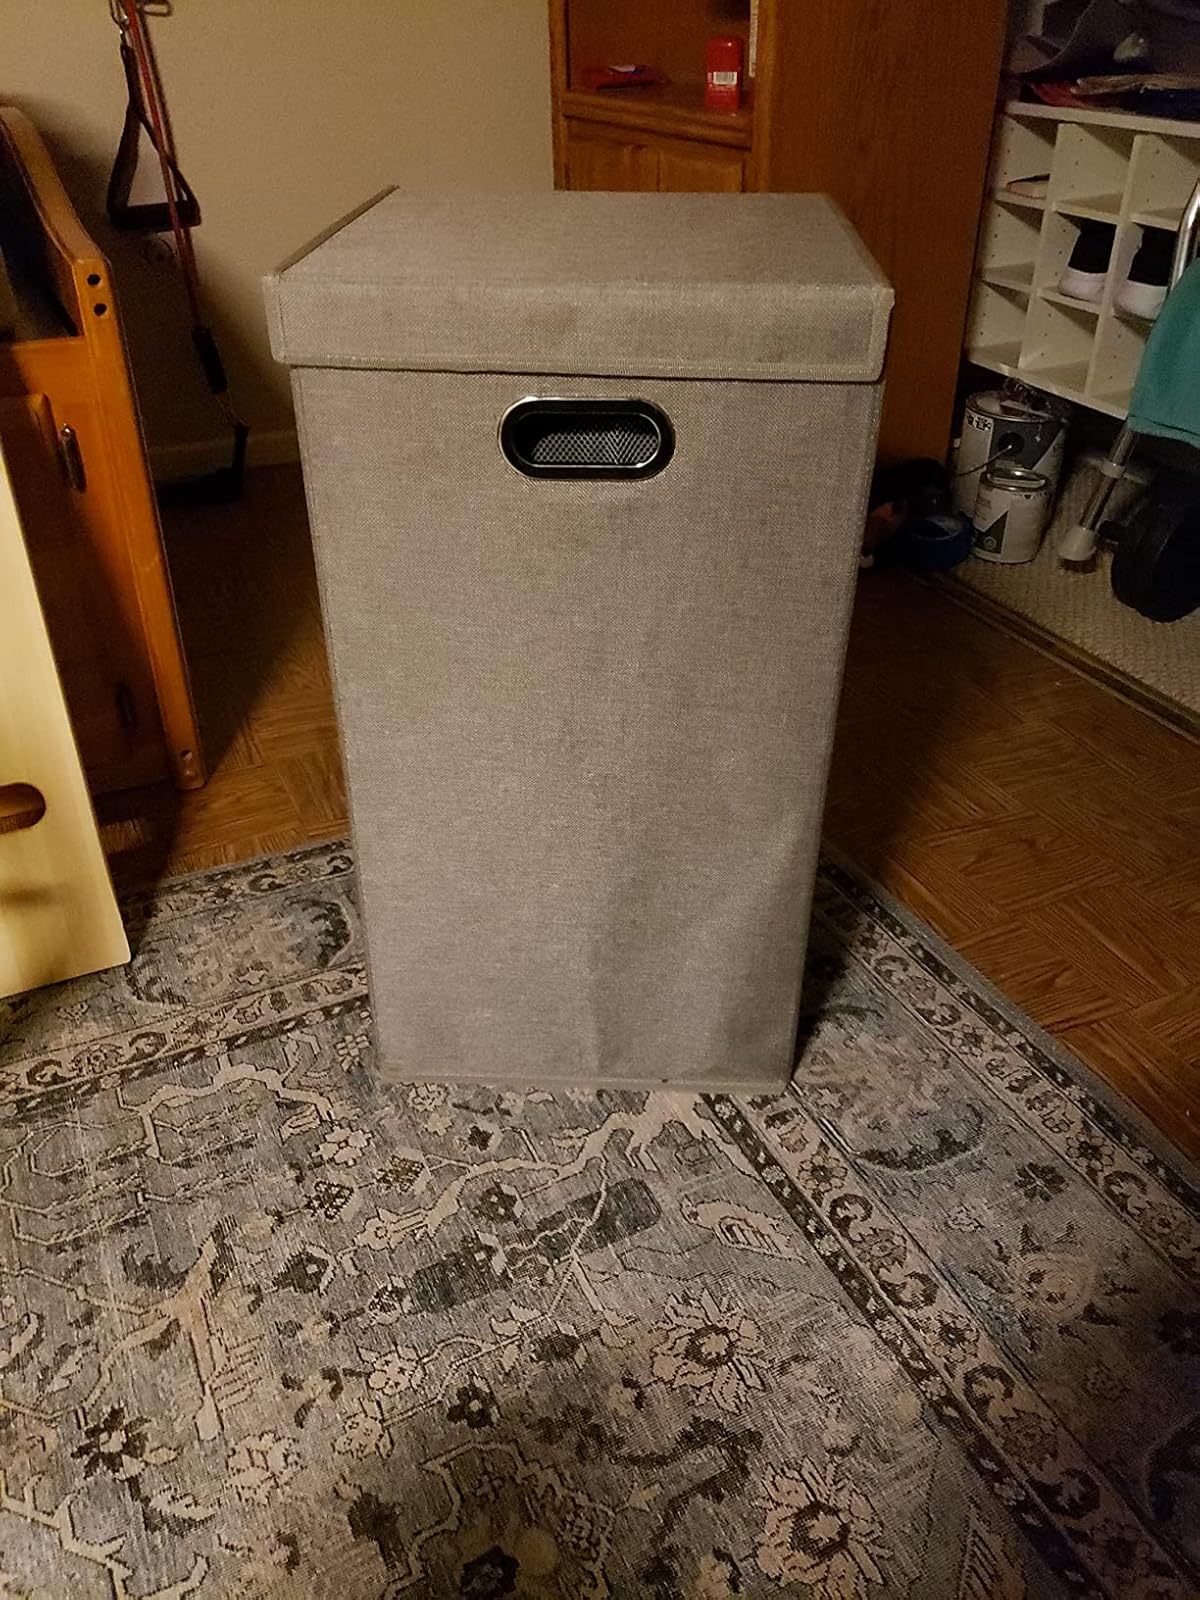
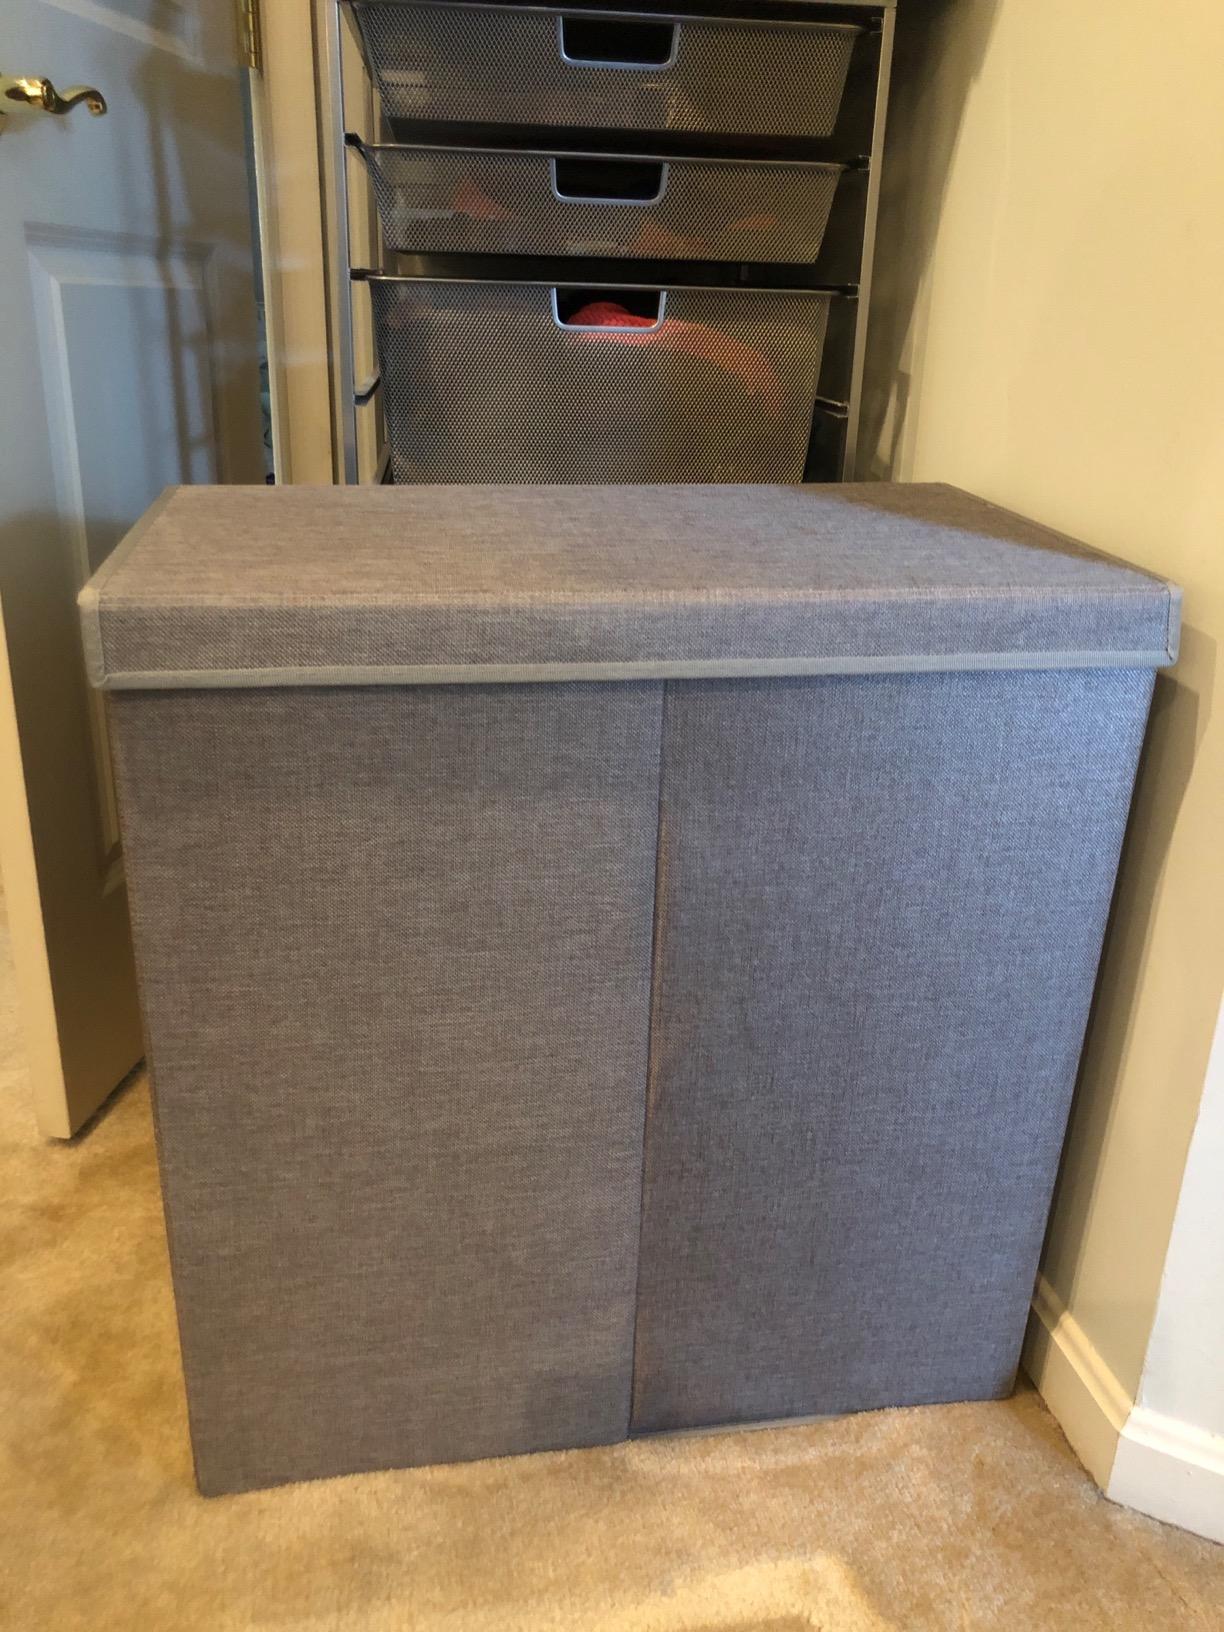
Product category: items_hamper
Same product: no